Bærum Tunnel

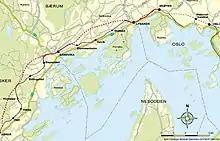
Map of railways west of Oslo, with the Asker Line in red and the Drammen Line in black. Bærum Tunnel is the dotted red line at top center

The Bærum Tunnel is long and is part of the long section of the Asker Line between Lysaker and Sandvika. At Engervannet, at the Sandvika end, the tunnel mouths out with two long arms, one on each side of the Drammen Line, allowing trains to connect to the correct direction of traffic through Sandvika. The excavated cross-section is . At the Lysaker end, the tunnel has an end-piece which consists of a long culvert and the Drammen Line branches off on both sides of the tunnel. The three access tunnels for the tunnel's construction, at Blommenholm, Fossveien and Skallum, have been adapted for use as emergency exits. In addition, three more emergency exits have been constructed at Ballerud, Engerjordet and Njålveien, to allow for an emergency exit every . Each consists of a spiral staircase in a shaft up to deep. These are primarily intended to allow access for emergency personnel, rather than as an escape route for passengers. Each staircase ends in a smoke-tight room. The line has two tracks, is electrified at and allows for maximum speeds of .